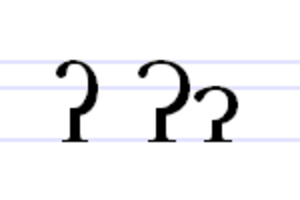
Le coup de glotte est une lettre additionnelle de l'alphabet latin qui est utilisée pour transcrire le son du même nom dans plusieurs orthographes de langues où celui-ci est phonémique. Il peut avoir plusieurs graphies différentes, l’une sans majuscule ou unicaméral ‹ ʔ ›, et une autre bicamérale avec majuscule et minuscule ‹ Ɂ ›.